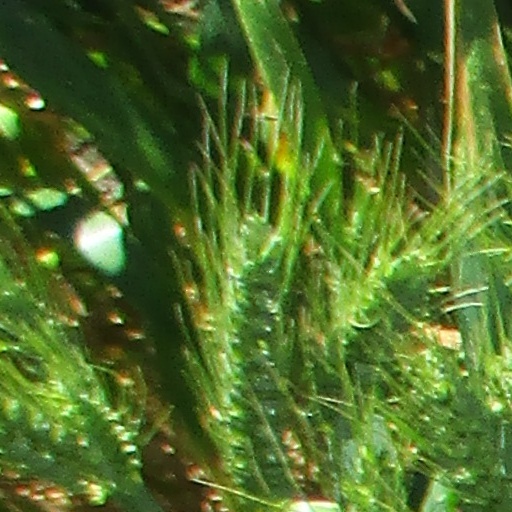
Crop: wheat